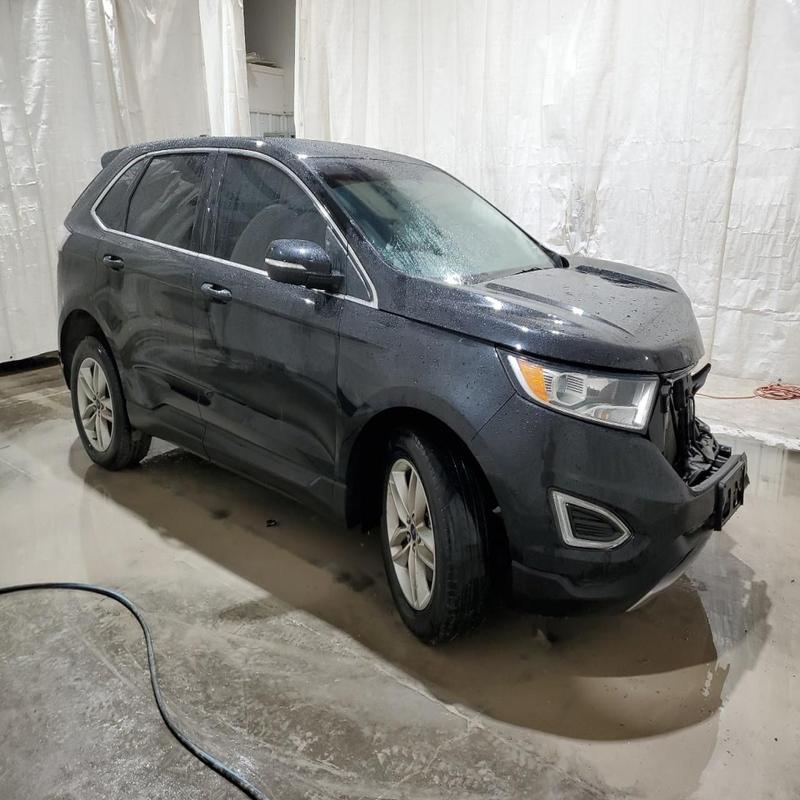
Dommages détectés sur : plaque d'immatriculation avant, pare-choc avant, capot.
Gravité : majeur